Trenggalek Regency

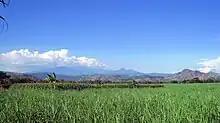
A typical paddy field in Trenggalek, Indonesia

Agricultural produce in the area includes rice, corn, cassava, soya beans, and legumes. Plantations produce sugar cane, cloves, durians, salak, mangosteens, and rambutans. Industrial outputs include soy sauce, syrup, tapioca, anchovies, batik, snacks, cigarettes, sawmill, building materials, roofs, and tofu.